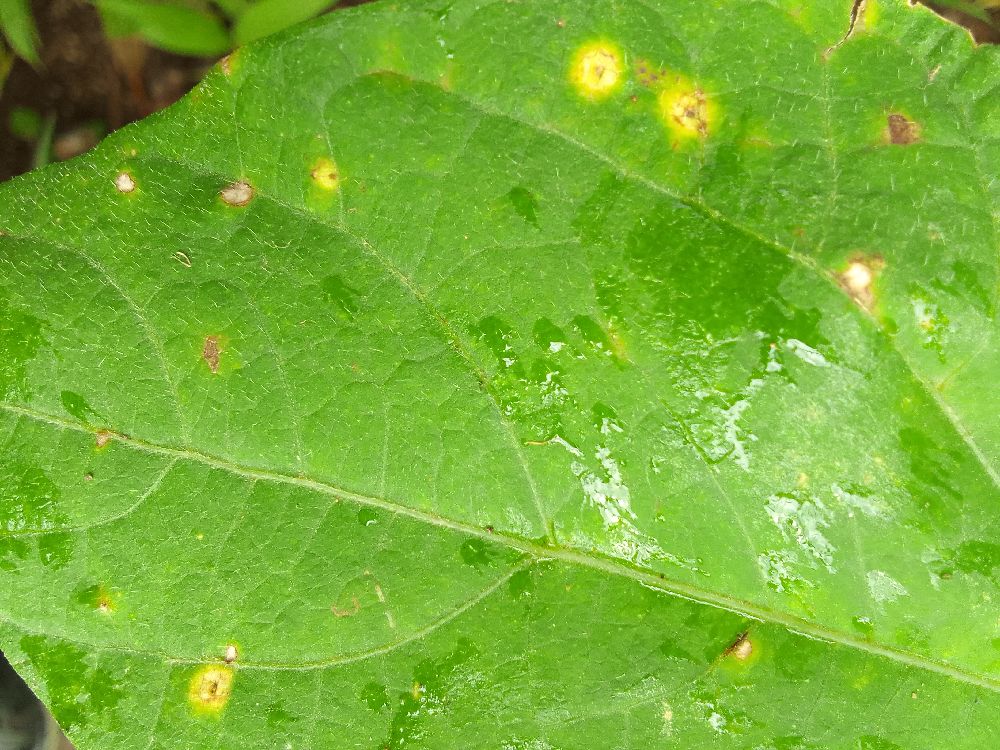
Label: rust